Breedon Hall

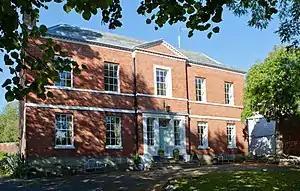
Breedon Hall

Breedon Hall, Breedon on the Hill in north-west Leicestershire, is a house of historical significance and is listed on the English Heritage Register. In 1620 it was a small timber-framed cottage. Soon after it was bought by the Curzon family and was successively enlarged until 1777 when it was given a new Georgian front. It was the ancestral home of the Curzons for over three centuries and then bought by the Shields family. Today it is owned by the Meynell family and provides bed-and-breakfast accommodation.